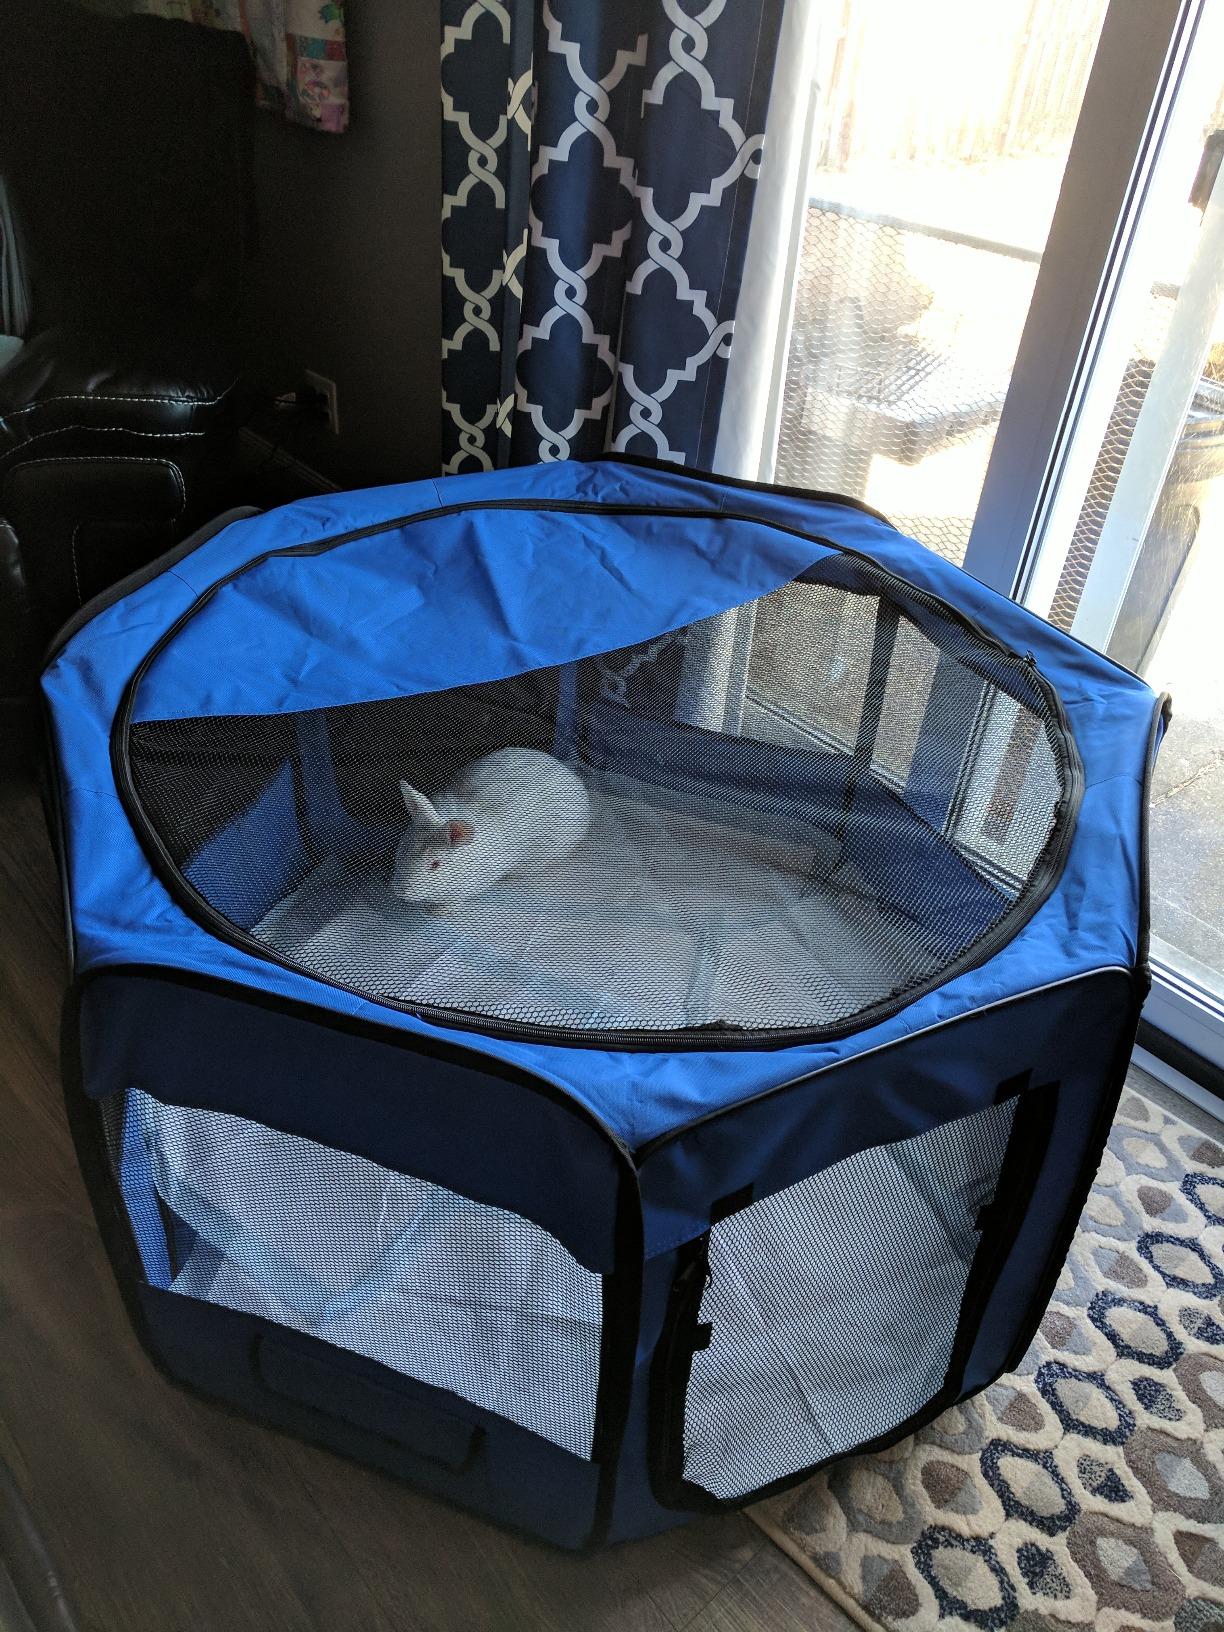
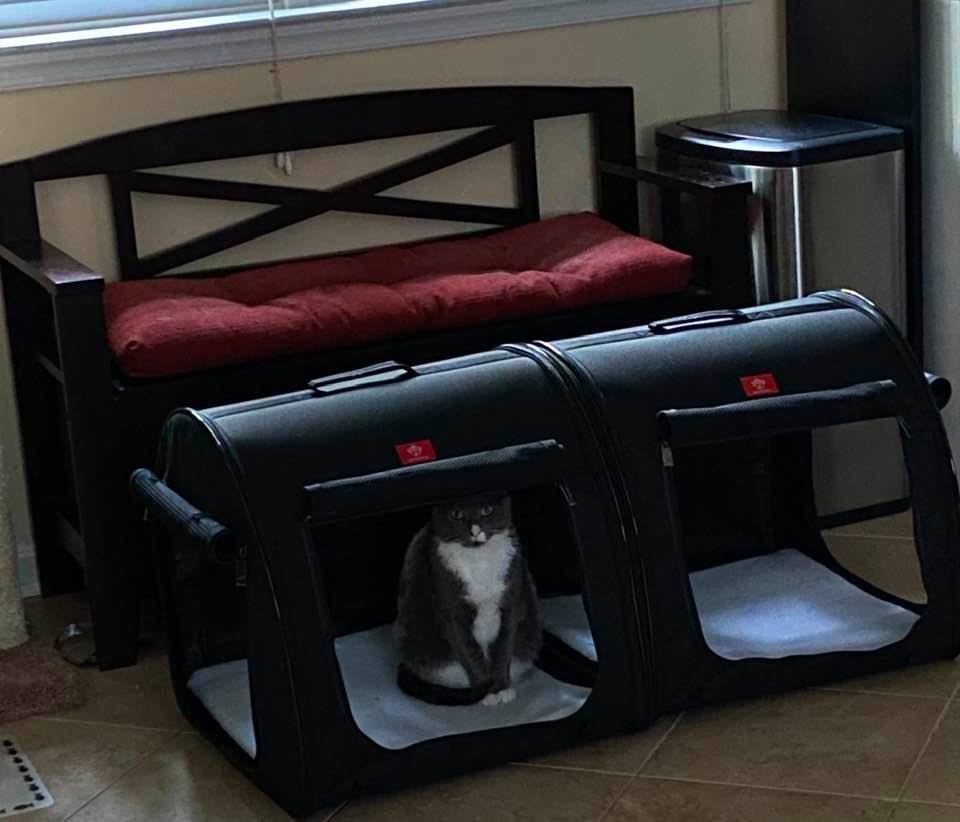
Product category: items_kennel
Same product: no